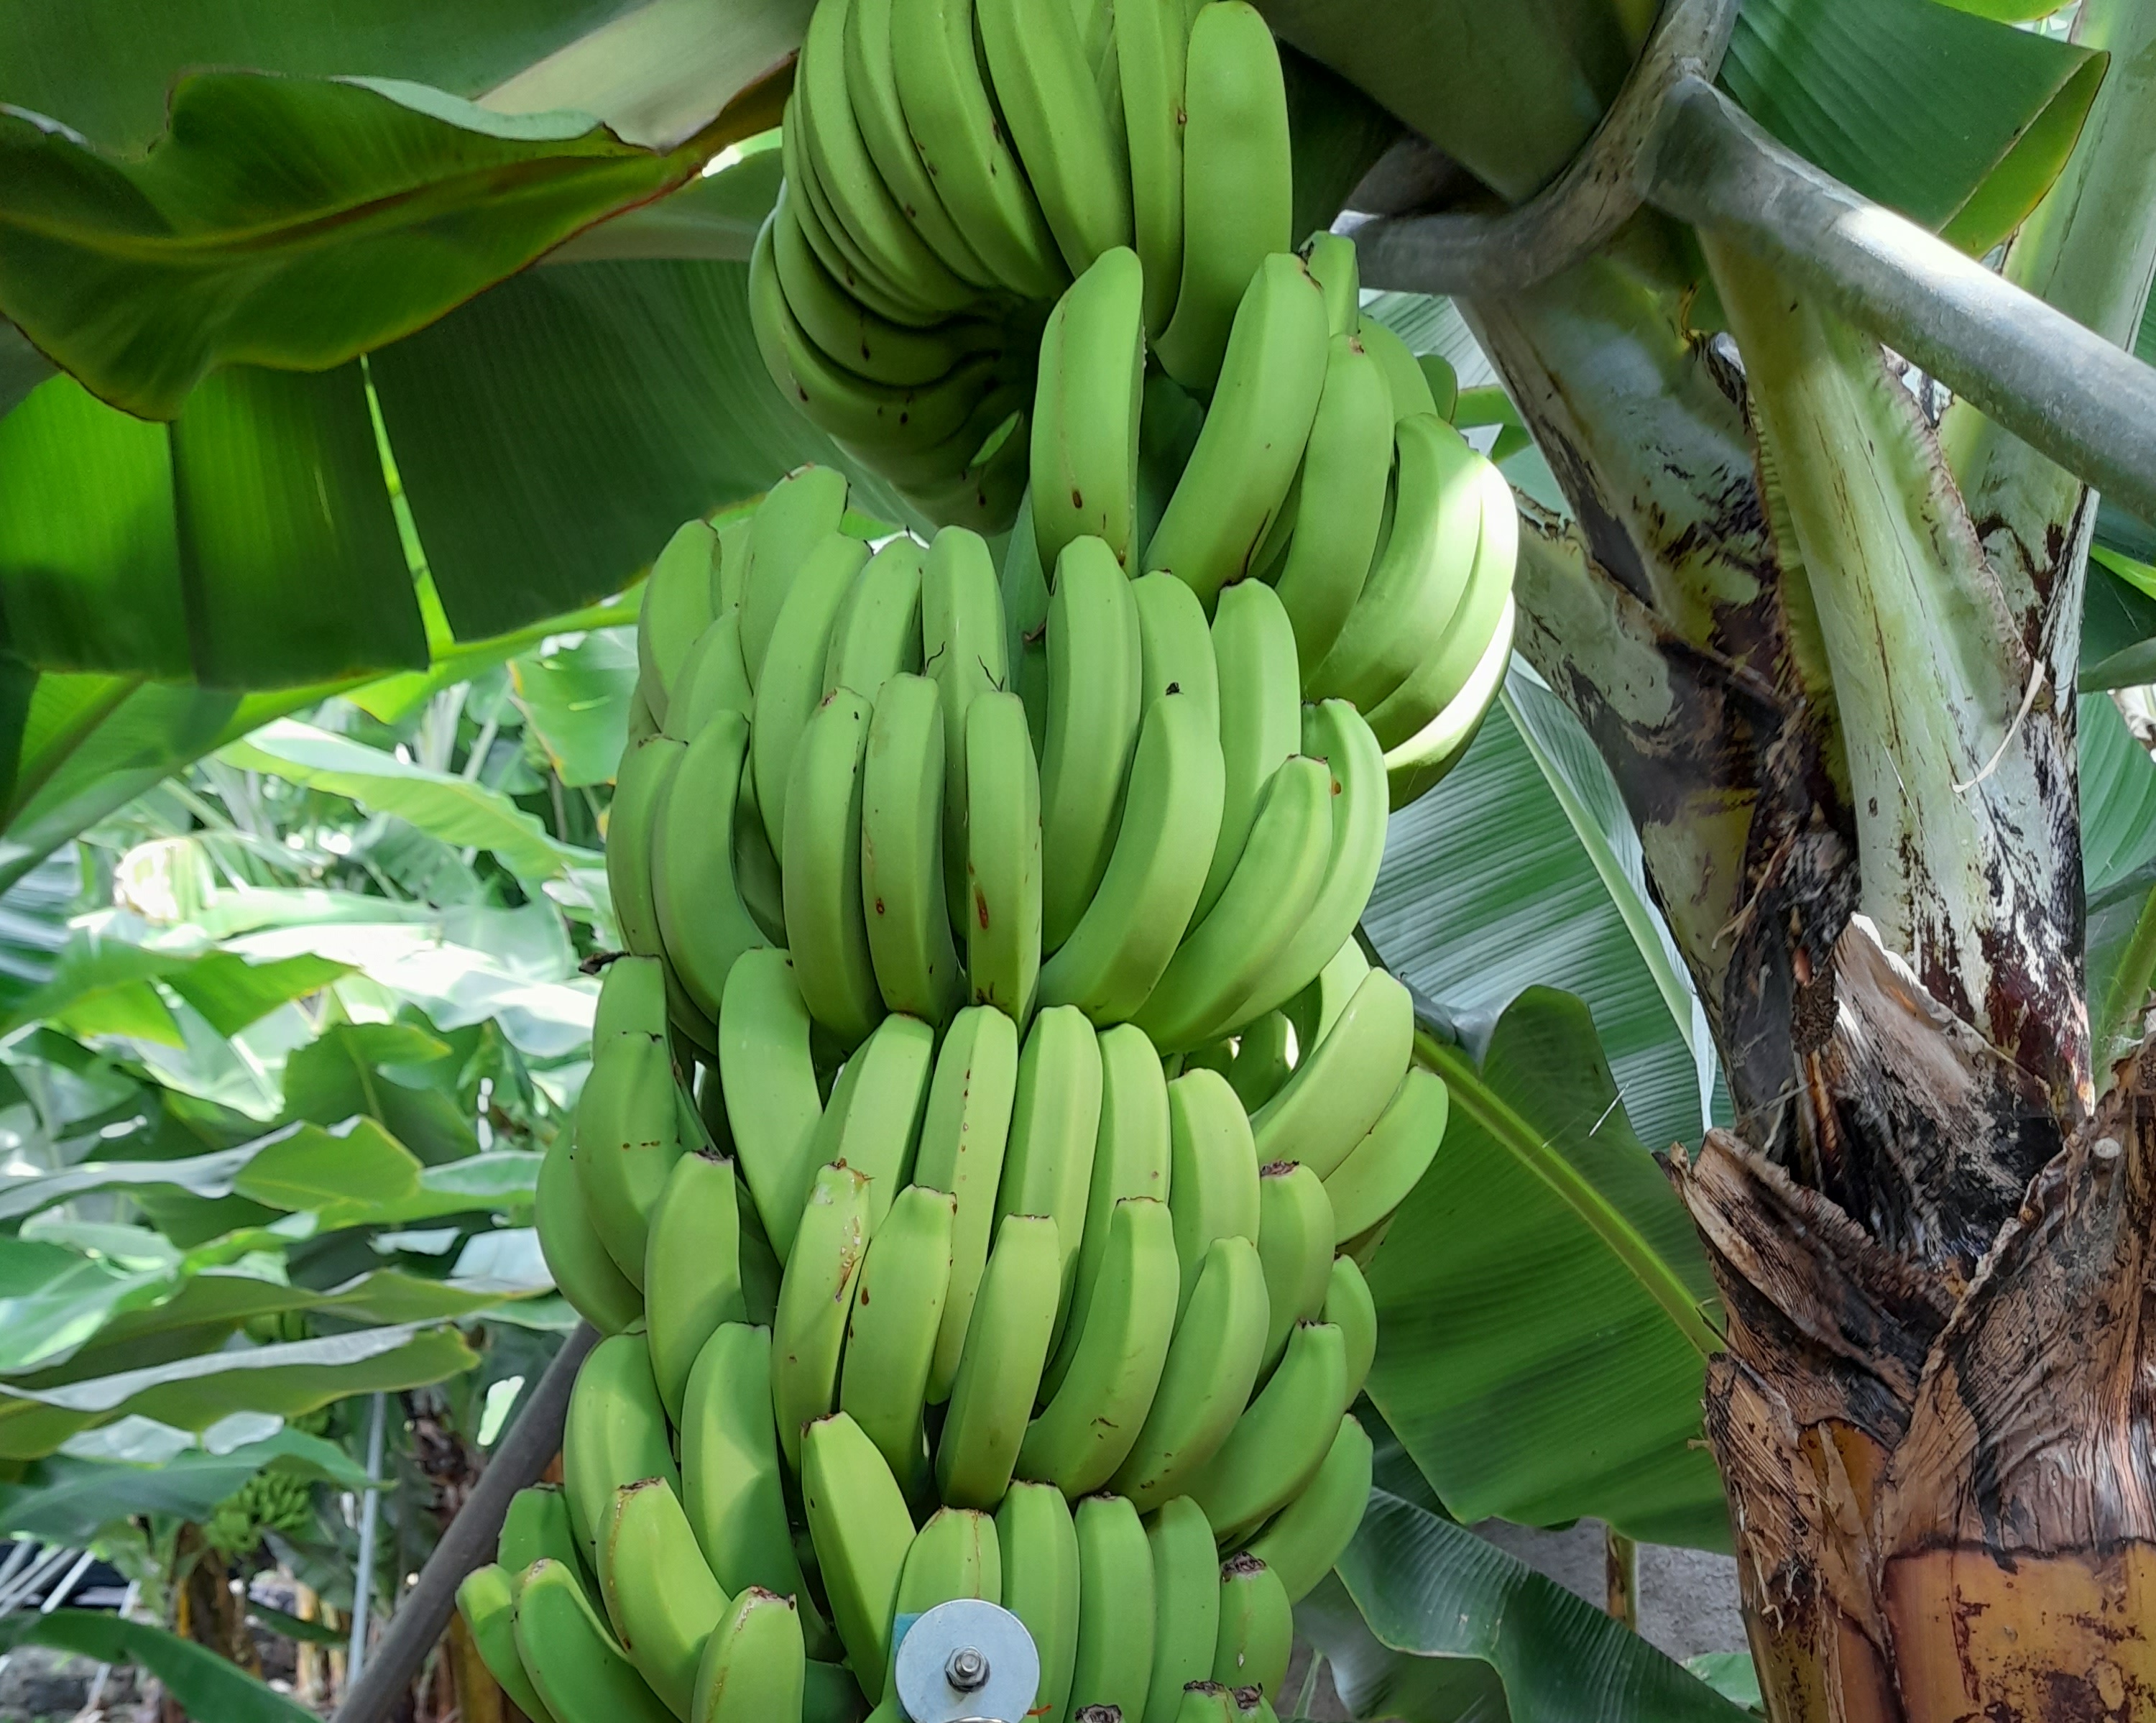
Label: Keep